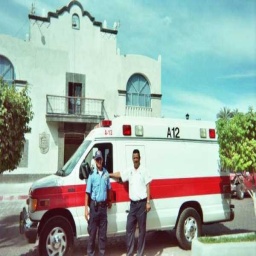
Label: ambulance